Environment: real
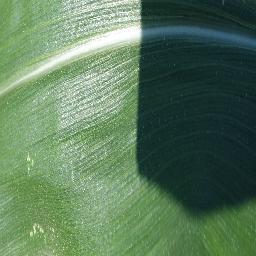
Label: healthy